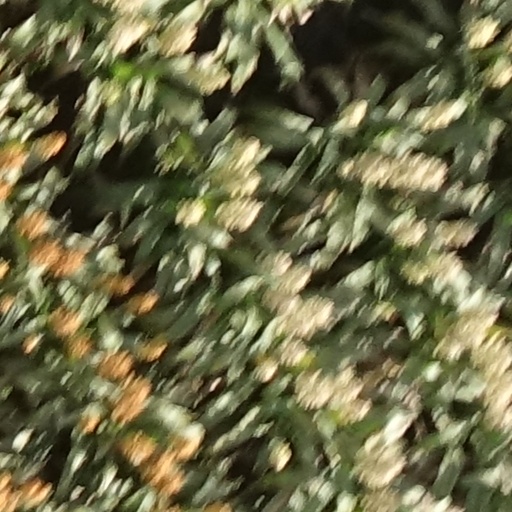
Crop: sorghum